Staldmestergården

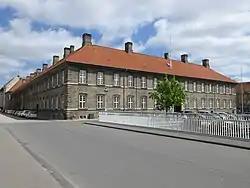
Staldmestergården seen from Prinsens Bro

Staldmestergården (English: Stable Master's House) is a historic building overlooking Frederiksholm Canal on Slotsholmen, between Christiansborg Rising Grounds and Christian IV's Brewhouse, in central Copenhagen, Denmark. Originally built for the avener and other administration personnel of the royal stables, it now houses the Ministries of Education and Ecclesiastical Affairs. The building was listed in the Danish registry of protected buildings and places in 1918.